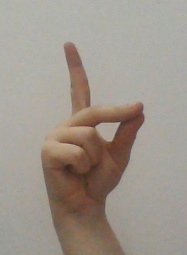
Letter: ta